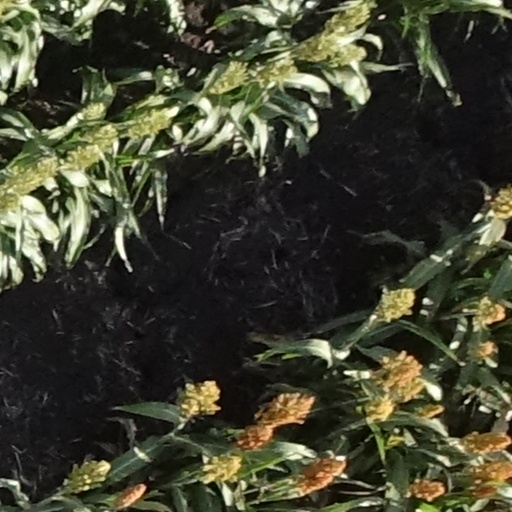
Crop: sorghum